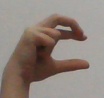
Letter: thal